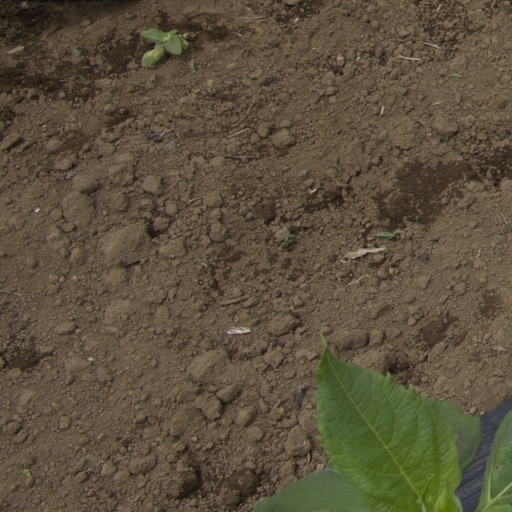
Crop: Jerusalem artichoke